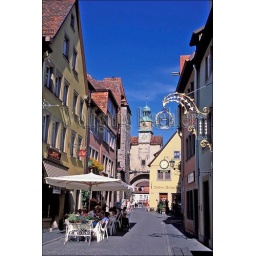
Germany, rothenburg on the tauber, street scene, mark's tower in backround